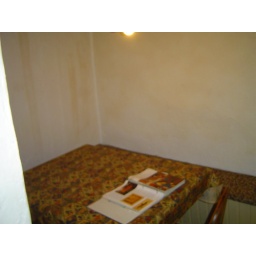
When this house was lived in this was a bedroom. There was room for a twin bed and room to walk by.